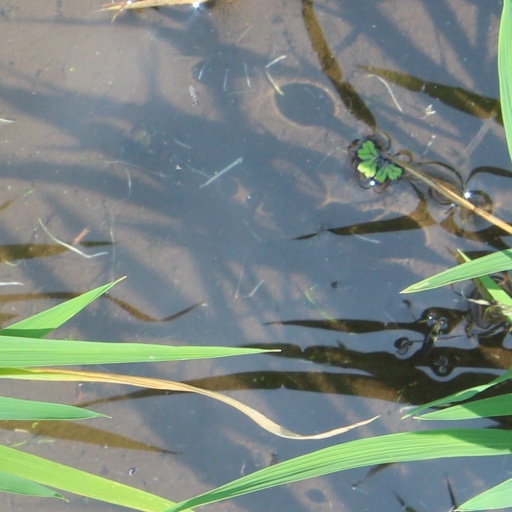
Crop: rice